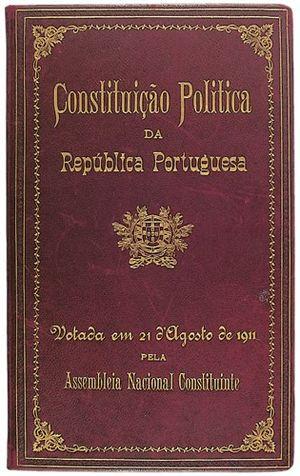
La constitution portugaise de 1911 est une constitution qui a été mise en place après la chute de la monarchie au Portugal.